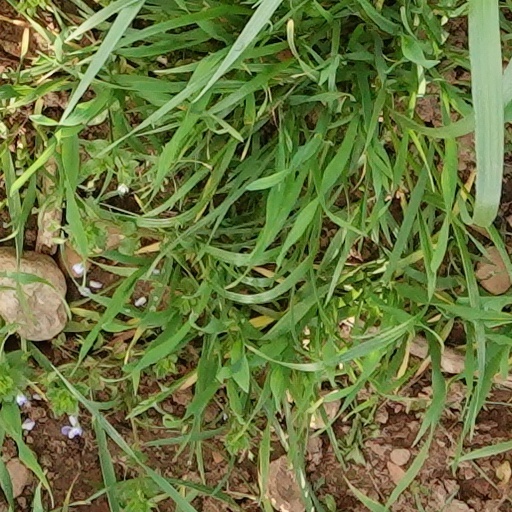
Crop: wheat